Alfie (2013 film)

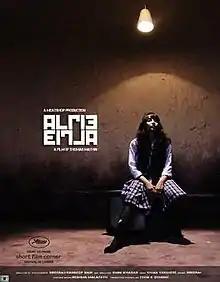
Release poster

Alfie is a 2013 Indian short film written and directed by Dr. Thomas Mathai.